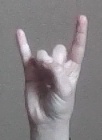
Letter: la